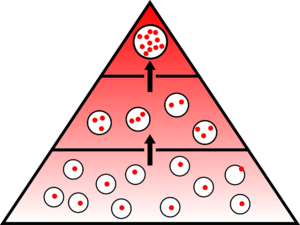
La bioaccumulation désigne la capacité de certains organismes à absorber et concentrer dans tout ou une partie de leur organisme certaines substances chimiques, éventuellement rares dans l'environnement.
L'écotoxicologie du paysage est une discipline scientifique qui a émergé dans les années 1990 visant à étudier les effets des polluants dans les écosystèmes tout comme l'écotoxicologie mais à grande échelle en utilisant des outils et concepts de de l'écologie du paysage. Elle s'intéresse donc l'influence des caractéristiques du paysage et de la structure des réseaux trophiques sur le transfert et les effets des polluants